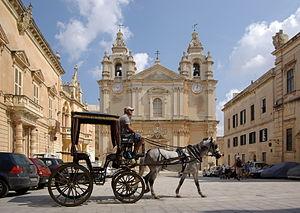
La culture de Malte, pays insulaire de l'Europe du Sud, désigne d'abord les pratiques culturelles observables de ses habitants.